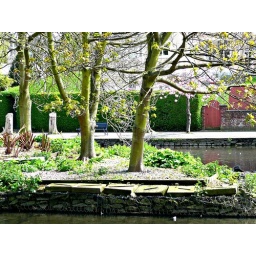
The little red gate in the background belongs to the house I said I would live in when I grew up. Unfortunately I don't.